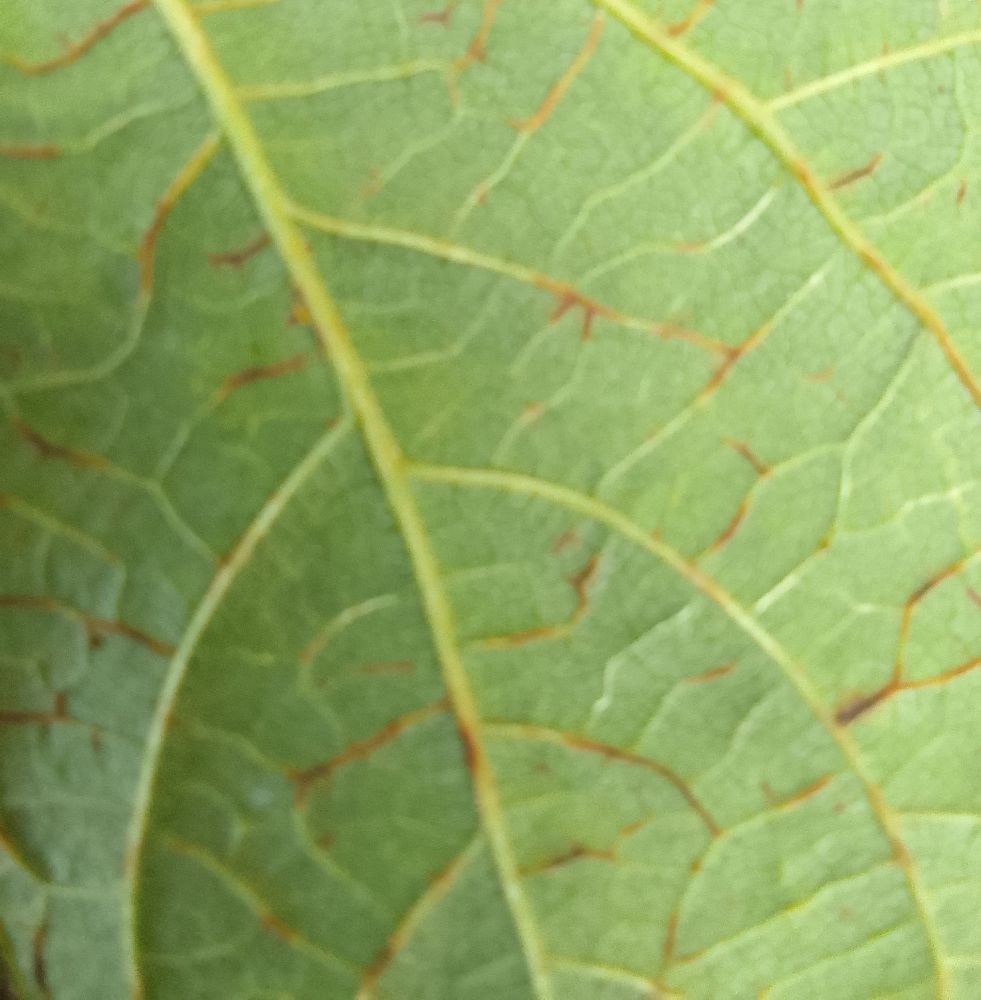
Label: anthracnose